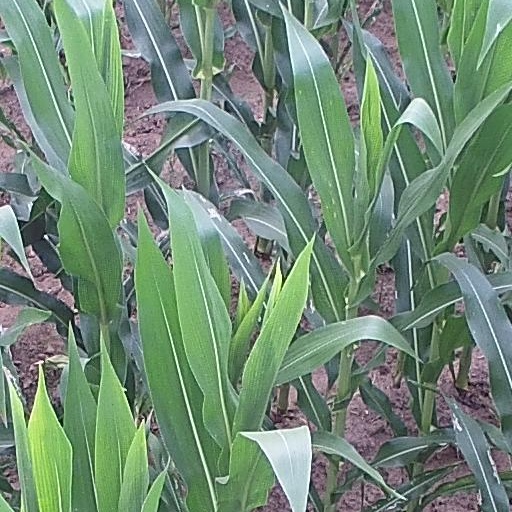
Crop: maize; corn